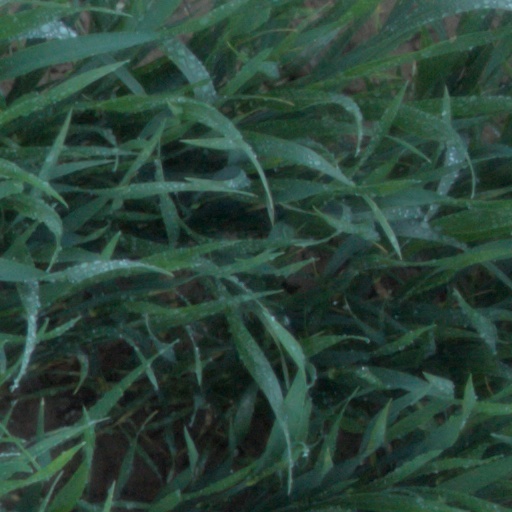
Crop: wheat